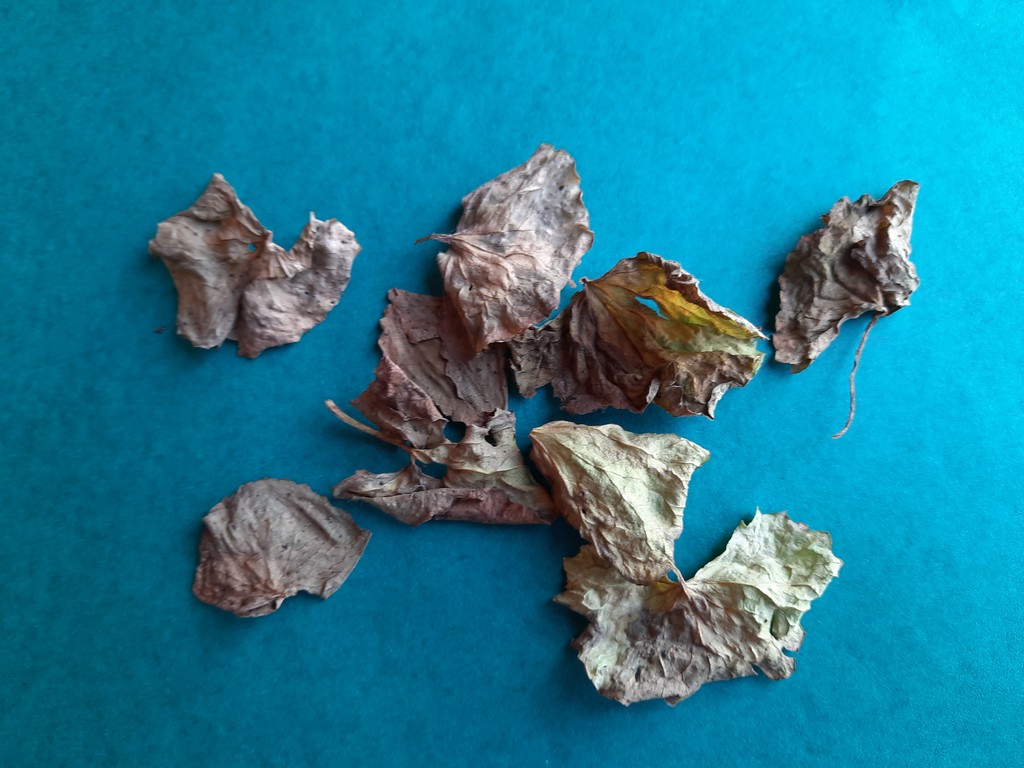
Label: Dried